Nandini Satpathy

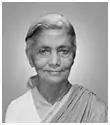

Nandini Satpathy (9 June 1931 – 4 August 2006) was an Indian politician and author. She was the Chief Minister of Odisha from June 1972 to December 1976.